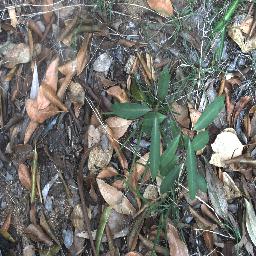
Label: rubber_vine